George Ogilvie-Forbes

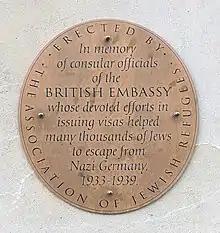
Plaque at the Embassy of the United Kingdom, Berlin, unveiled in 2020 by the Association of Jewish Refugees to honour the consular officials at the embassy

Ogilvie-Forbes was appointed Counsellor to the Embassy in Berlin in early April 1937. Sir Nevile Henderson, the new ambassador, arrived shortly afterwards. It was unusual to replace an ambassador and his second-in-command at the same time especially in an embassy of such significance. Ogilvie-Forbes and Henderson had differing attitudes towards Hitler and the Nazi regime, and their personal relationship was strained from the start. Ogilvie-Forbes wrote that Henderson was "rude and domineering". In the various degrees of approach to Appeasement, Henderson certainly shared the views of Neville Chamberlain, and as far as possible he dealt with Chamberlain directly, regularly bypassing the Foreign Office. Henderson was appointed in the hope that he might befriend Hitler and thus help to moderate the latter's behaviour towards Britain. As late as February 1939 Henderson wrote "If we handle him (Hitler) right, my belief is that he will become gradually more pacific. But if we treat him as a pariah or mad dog we shall turn him irrevocably into one". From August 1937 onward, in the power struggle that developed between Henderson and Vansittart, Ogilvie-Forbes tended to back the latter, which made relations with the former very difficult. On 14 September 1938, Ogilvie-Forbes warned Ernst von Weizsäcker, the State Secretary of the "Auswärtiges Amt", that the proposal of Neville Chamberlain to allow the Sudetenland to be incorporated into the Reich showed how far Britain was willing to go to save the peace, but if Germany kept up its current negative attitude, then the result would be war. In speaking to Weizsacker, Ogilvie-Forbes was saying essentially the same thing as Henderson, but in far stronger and blunter language.